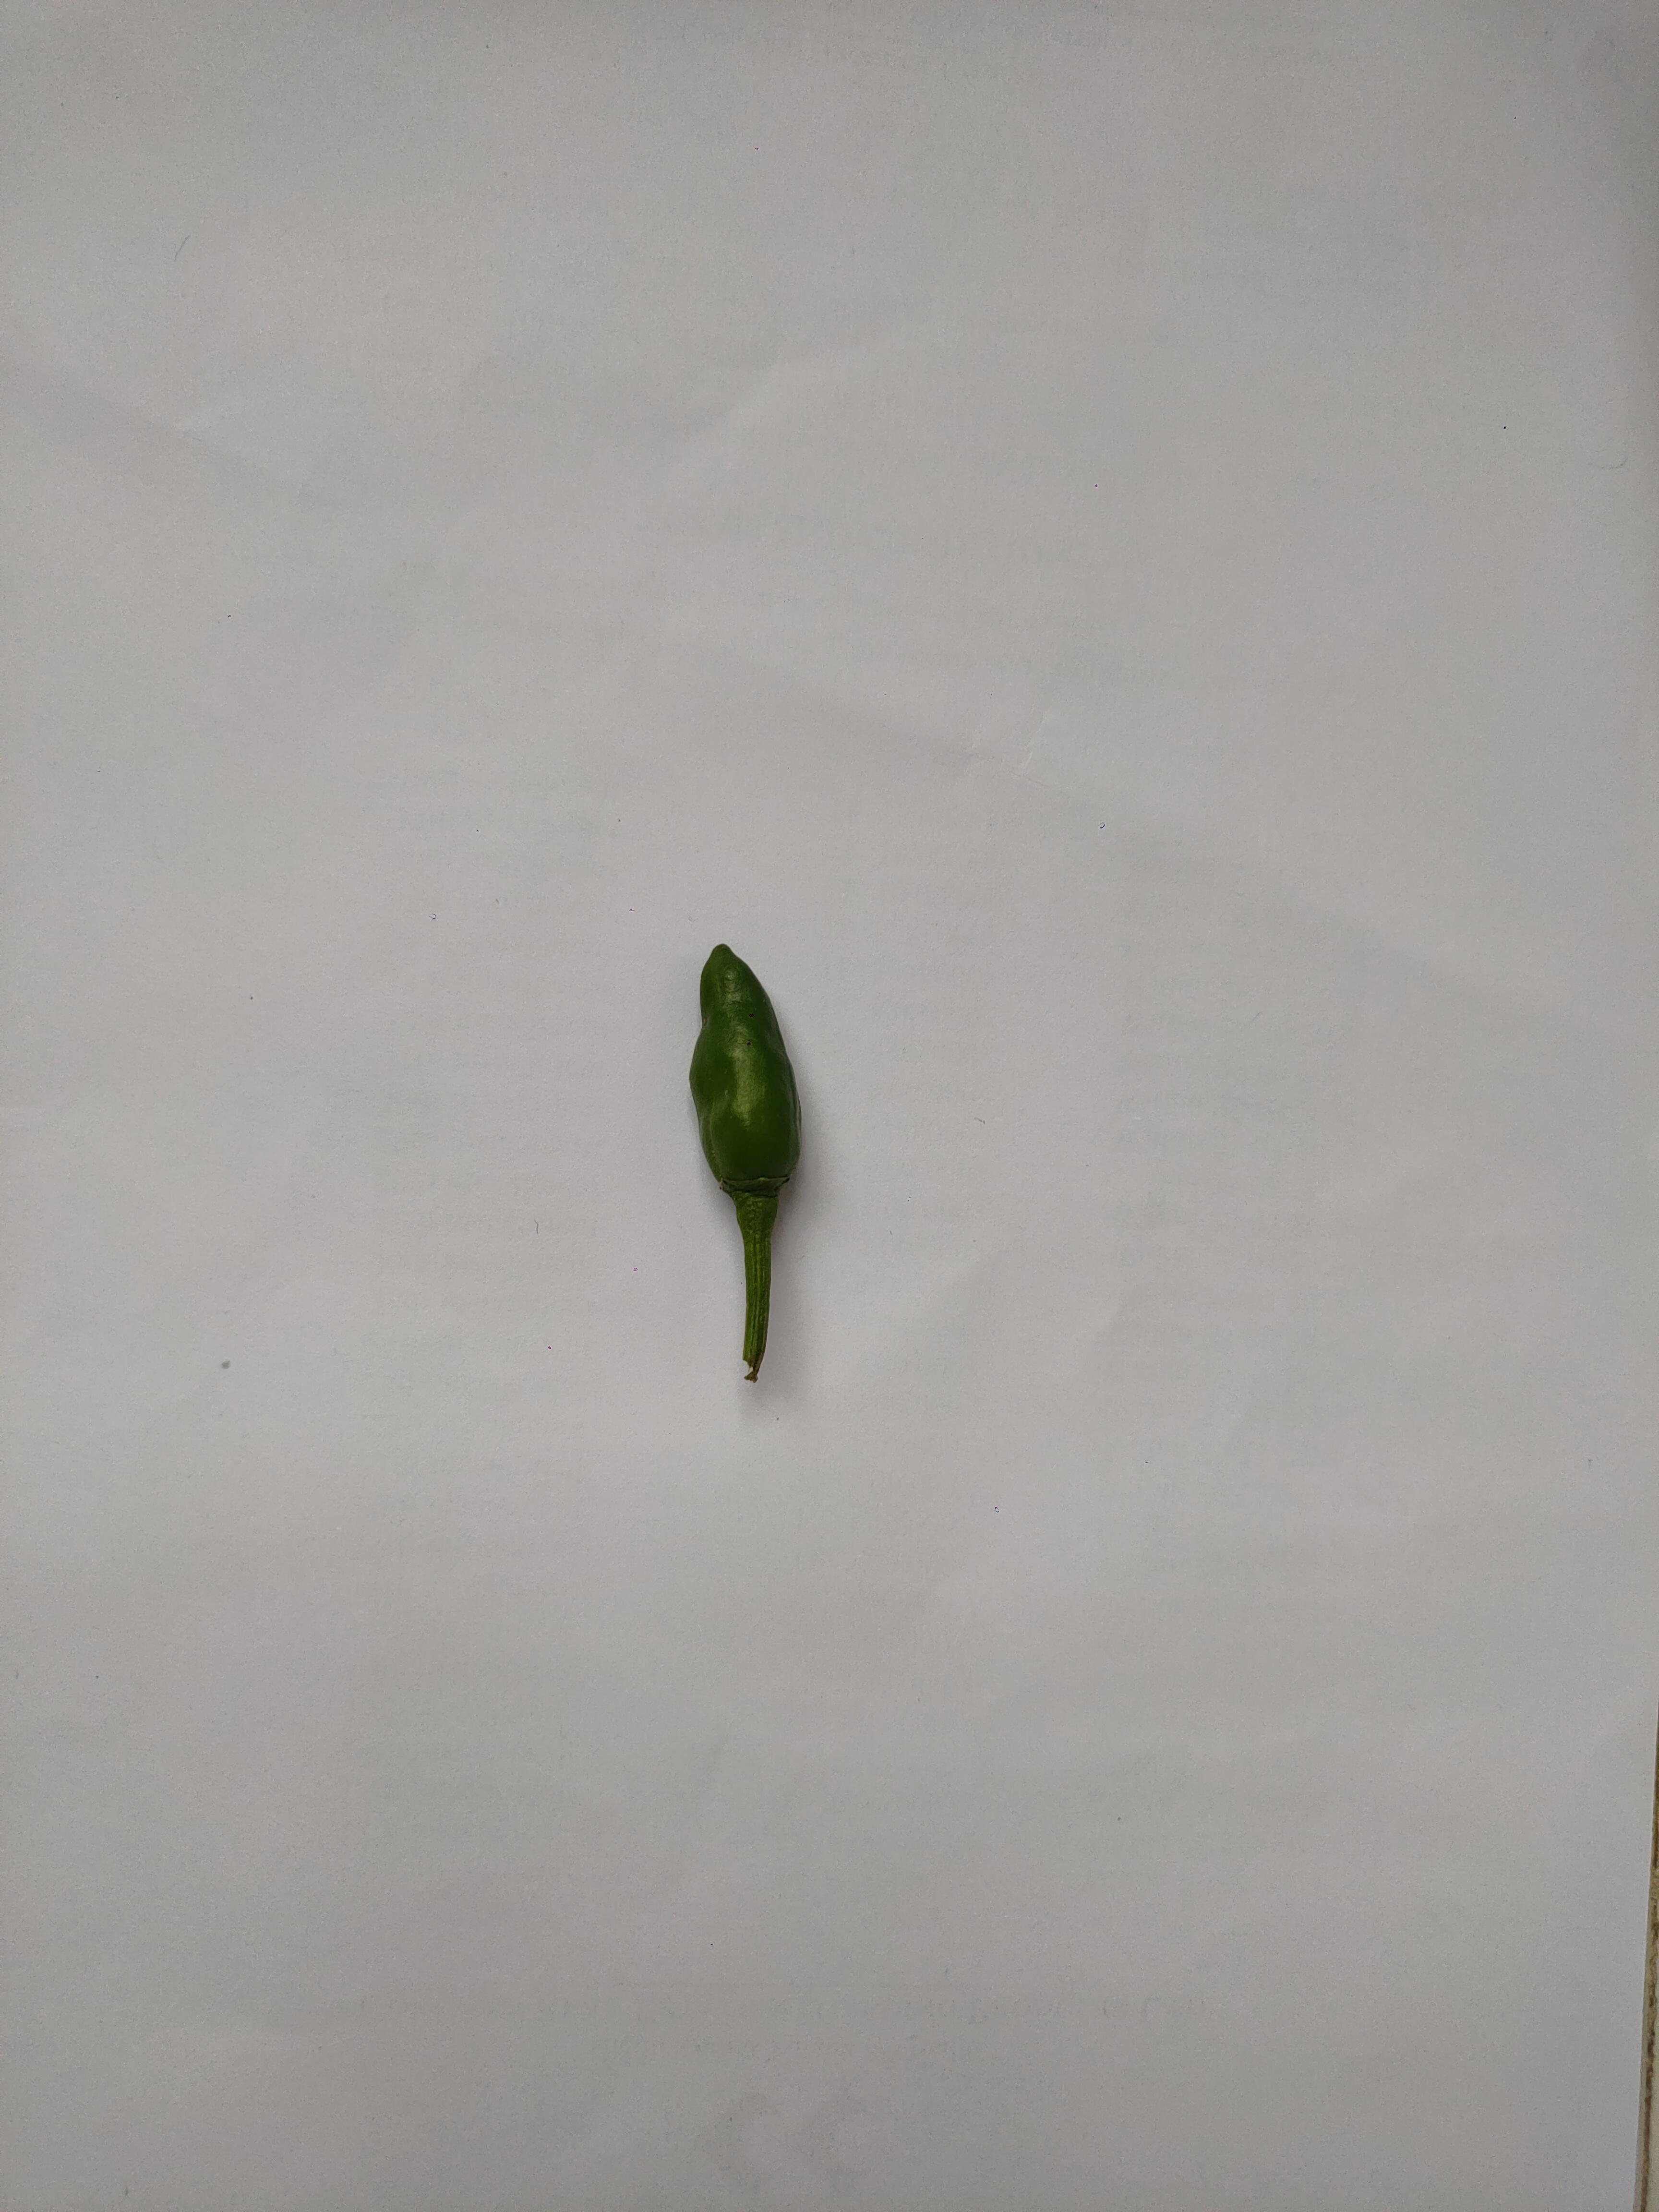
Label: Green Chili